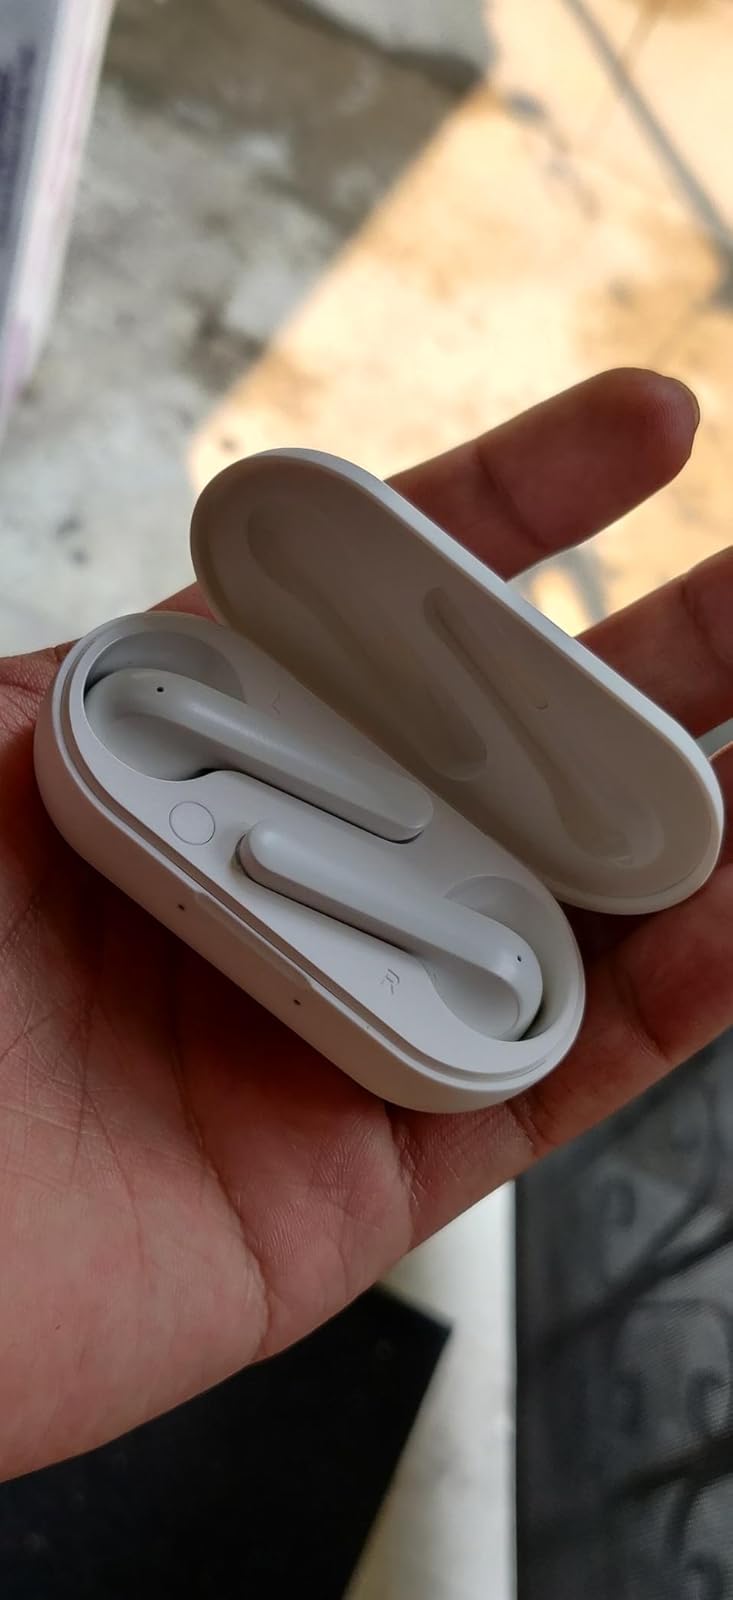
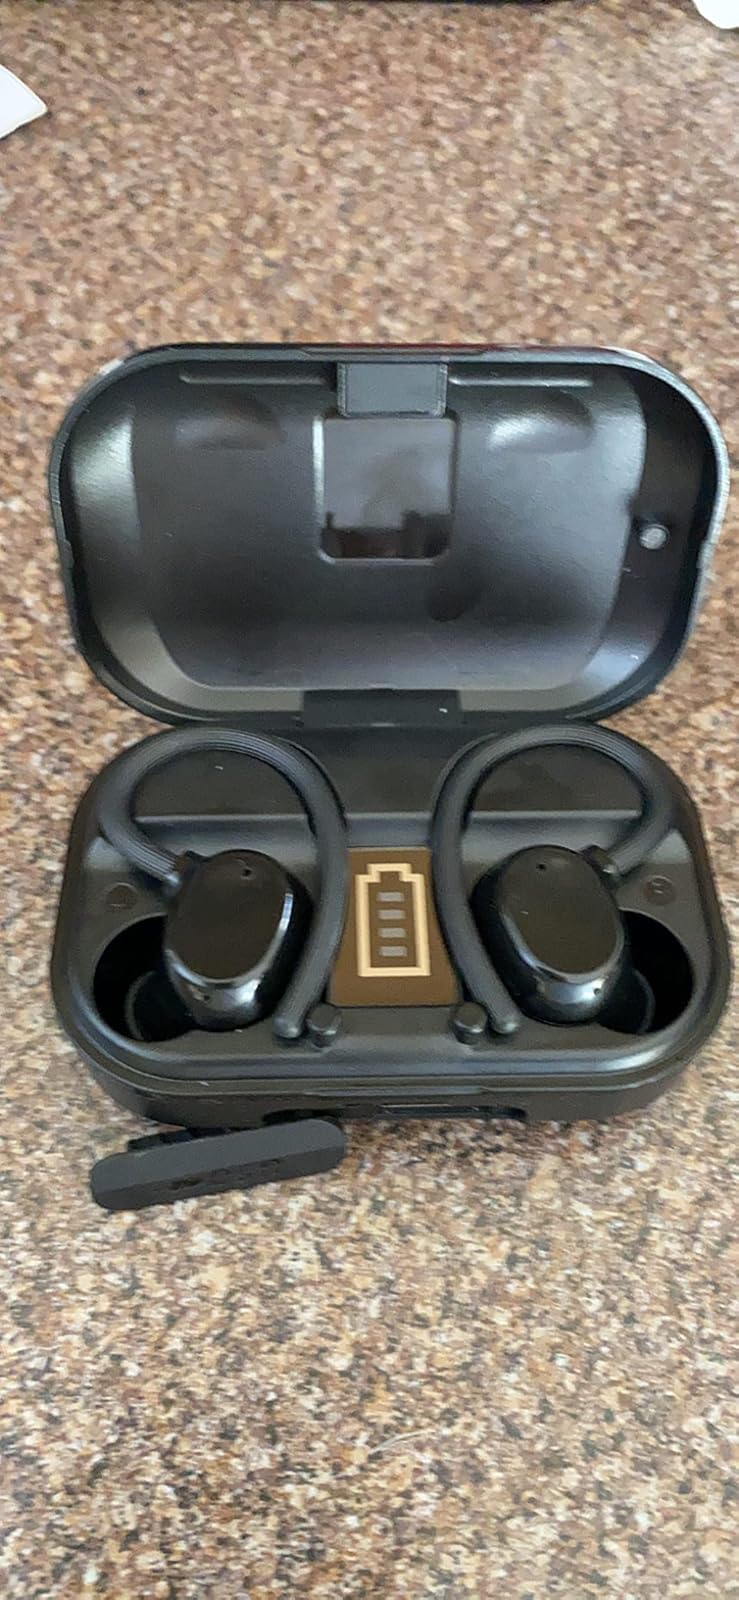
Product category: earbuds
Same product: no